Answer in natural language. Considering the relative positions, is blue colour bin (marked C) above or below walnut wood open shelving unit (marked B)? Choose between the following options: below or above
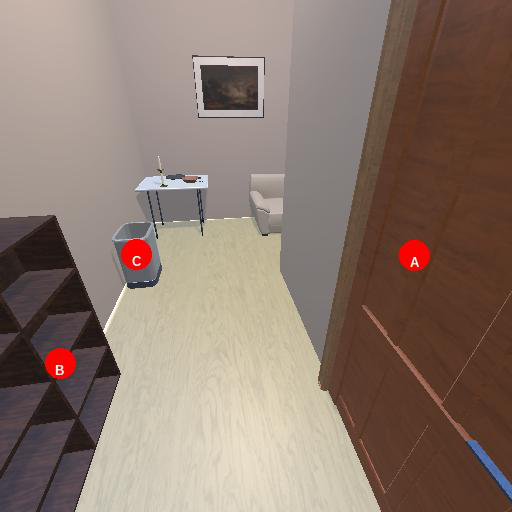
<answer>above</answer>